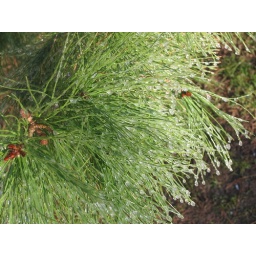
Our pine tree in the backyard...frosty.